Tenerife Sea

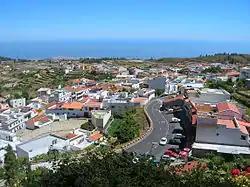
An area in Villaflor, Tenerife. Sheeran likened the hue of his girlfriend's eyes to that of the seas around Tenerife.

"Tenerife Sea" is a love song, in which Sheeran's vocals are multi-tracked. Randall Roberts of the "Los Angeles Times" likened the song to that of Eric Clapton's 1977 ballad "Wonderful Tonight" and Ginuwine's "In Those Jeans".